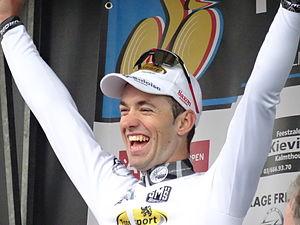
Reportage photographique réalisé le mardi 14 octobre à l'occasion du départ et de l'arrivée du Prix national de clôture 2014 à Putte (Woensdrecht, Pays-Bas) et Putte-Kapellen (Kapellen, Belgique).
Tom Van Asbroeck, né le 19 avril 1990 à Alost, est un coureur cycliste belge, membre de l'équipe Israel Cycling Academy.
L'UCI Europe Tour est un ensemble de courses qui se déroulent en Europe. Il fait partie des circuits continentaux de cyclisme. Le circuit UCI Europe Tour se déroule généralement d'octobre à octobre sur deux années. Il en résulte plusieurs classements, un classement individuel, un par équipes et deux par nations.
L'UCI Europe Tour 2014 est la dixième édition de l'UCI Europe Tour, l'un des cinq circuits continentaux de cyclisme de l'Union cycliste internationale. Il est composé d'environ 300 compétitions organisées du 2 février au 19 octobre 2014 en Europe.